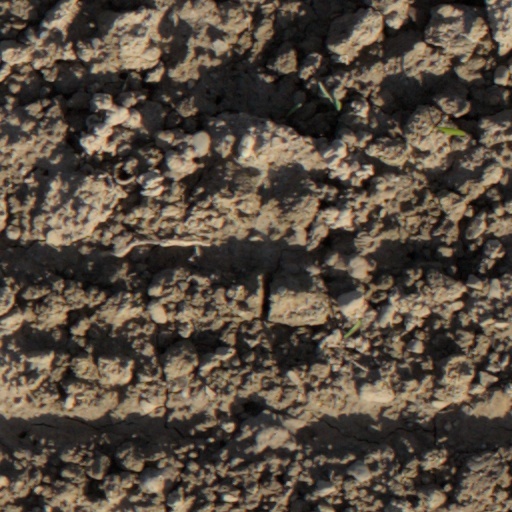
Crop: wheat